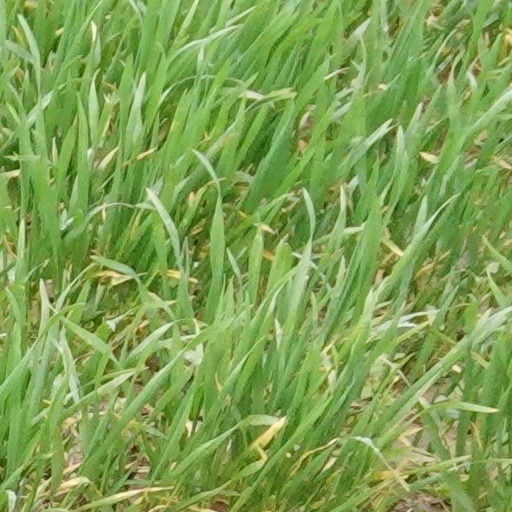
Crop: wheat